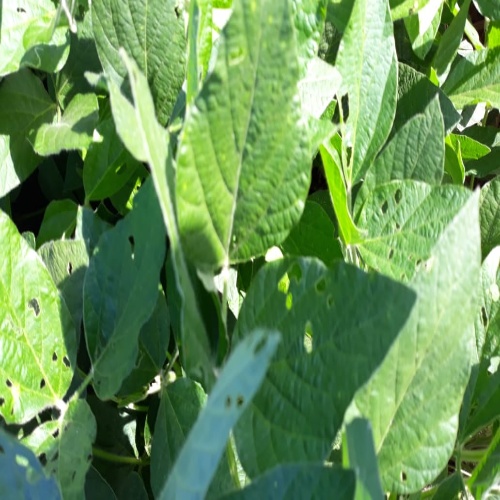
Label: Diabrotica_speciosa